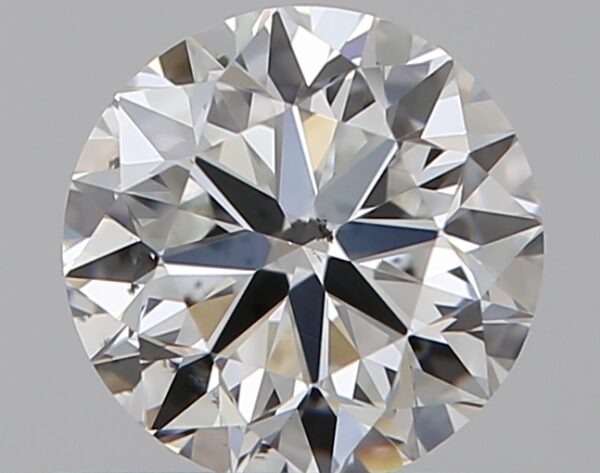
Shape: round
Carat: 0.5
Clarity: SI1
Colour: G
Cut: VG
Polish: EX
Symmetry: EX
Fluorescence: N
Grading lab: GIA
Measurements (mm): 4.95 x 4.99 x 3.17